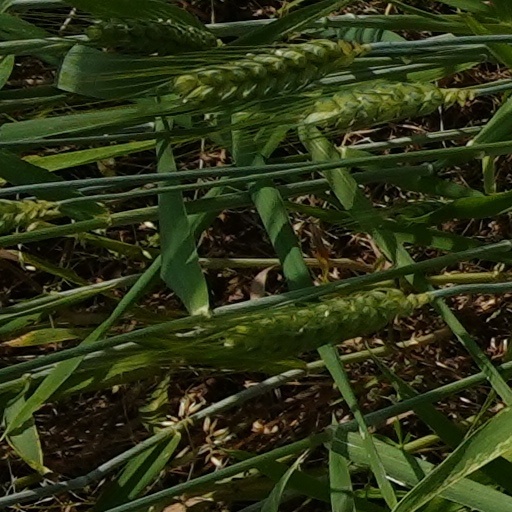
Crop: wheat